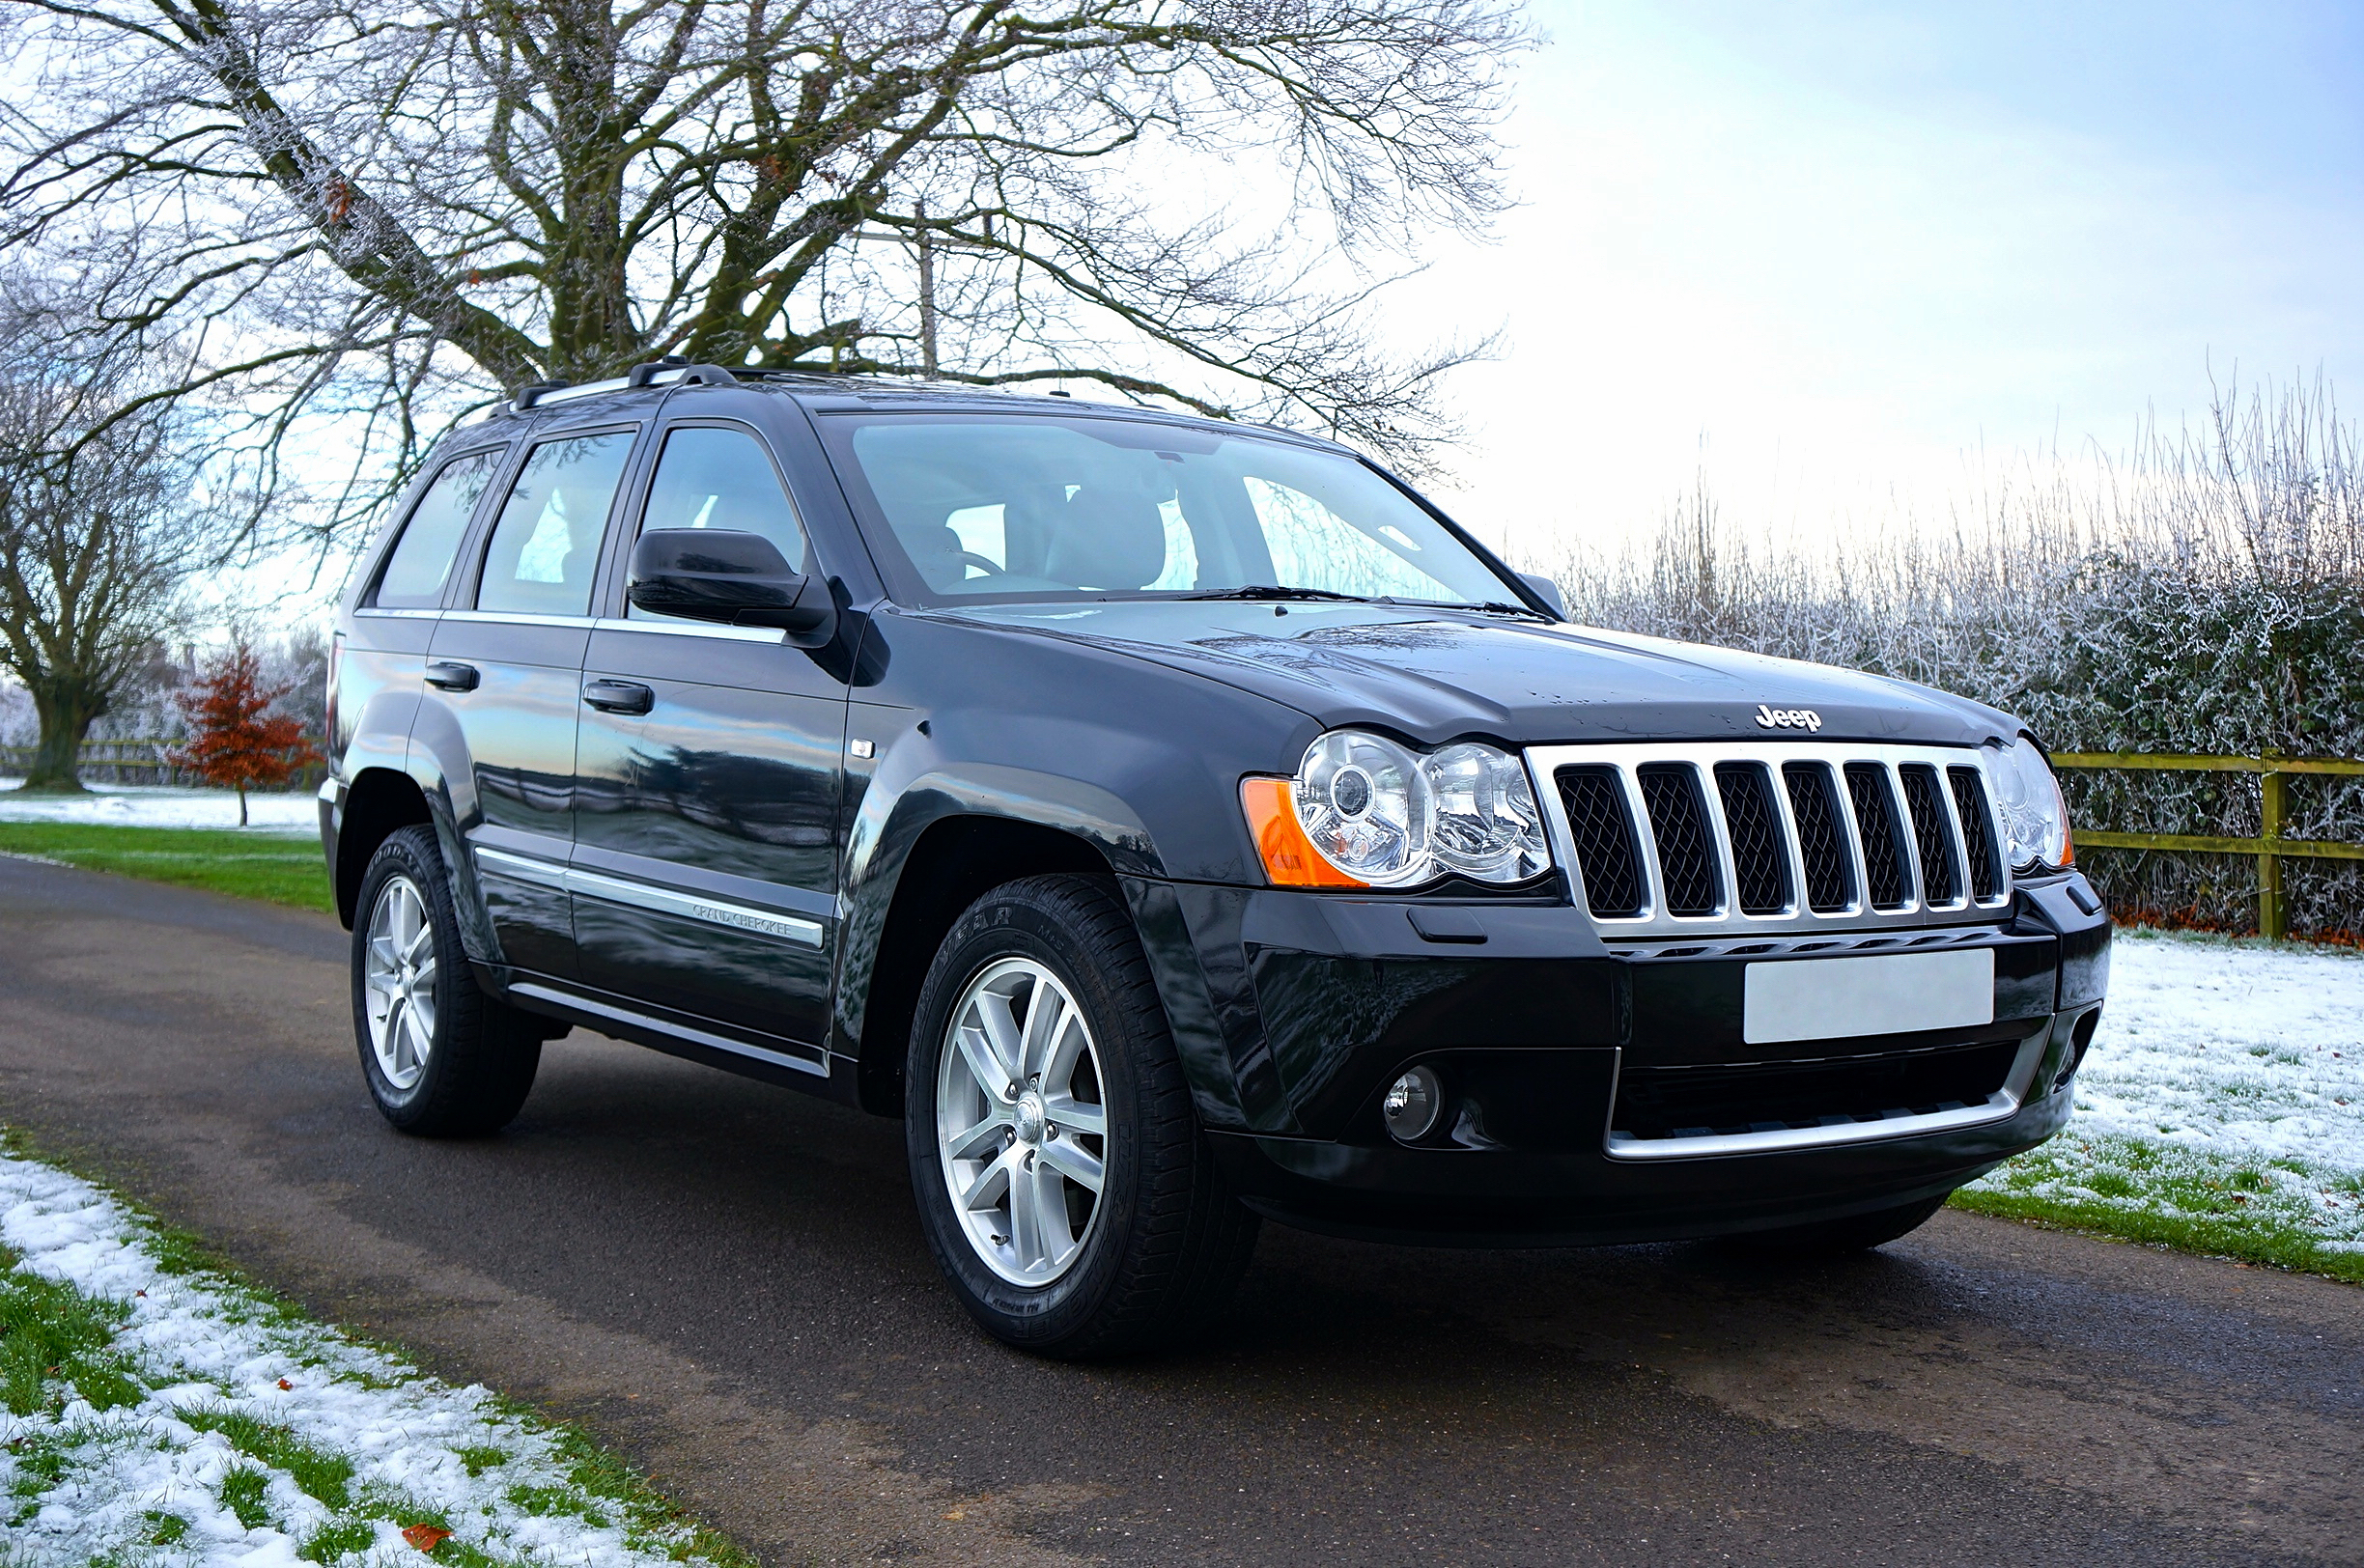
winter, street, car, wheel, jeep, vehicle, parked car, bumper, trees, suv, fancy, sport utility vehicle, land vehicle, black car, automobile make, automotive exterior, luxury vehicle, compact sport utility vehicle, jeep grand cherokee